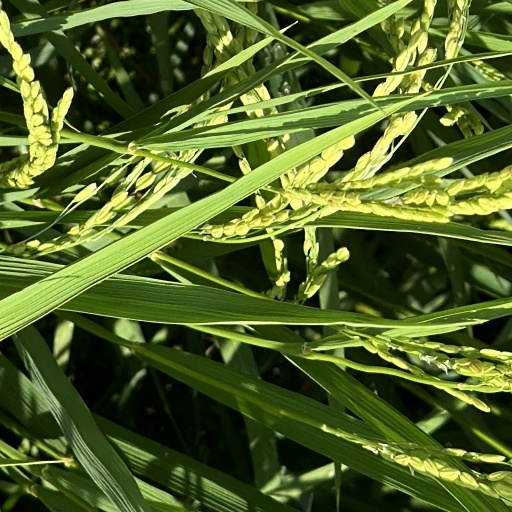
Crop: rice